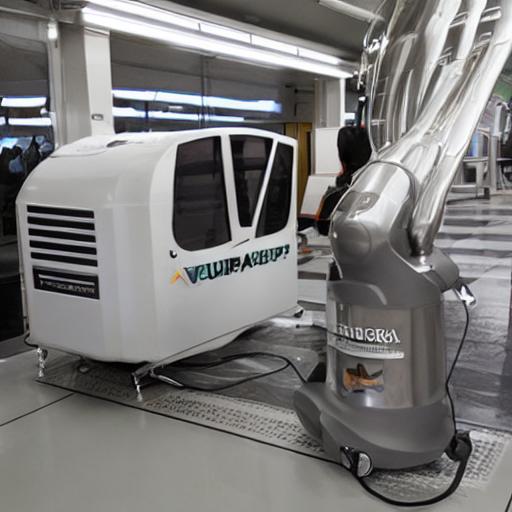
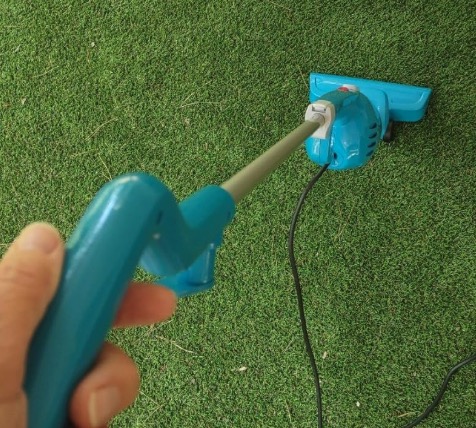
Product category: items_vacuum
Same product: no